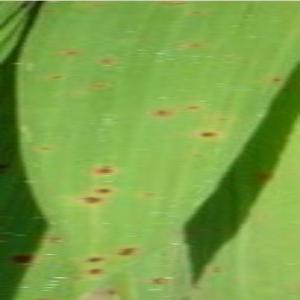
Disease: Brownspot